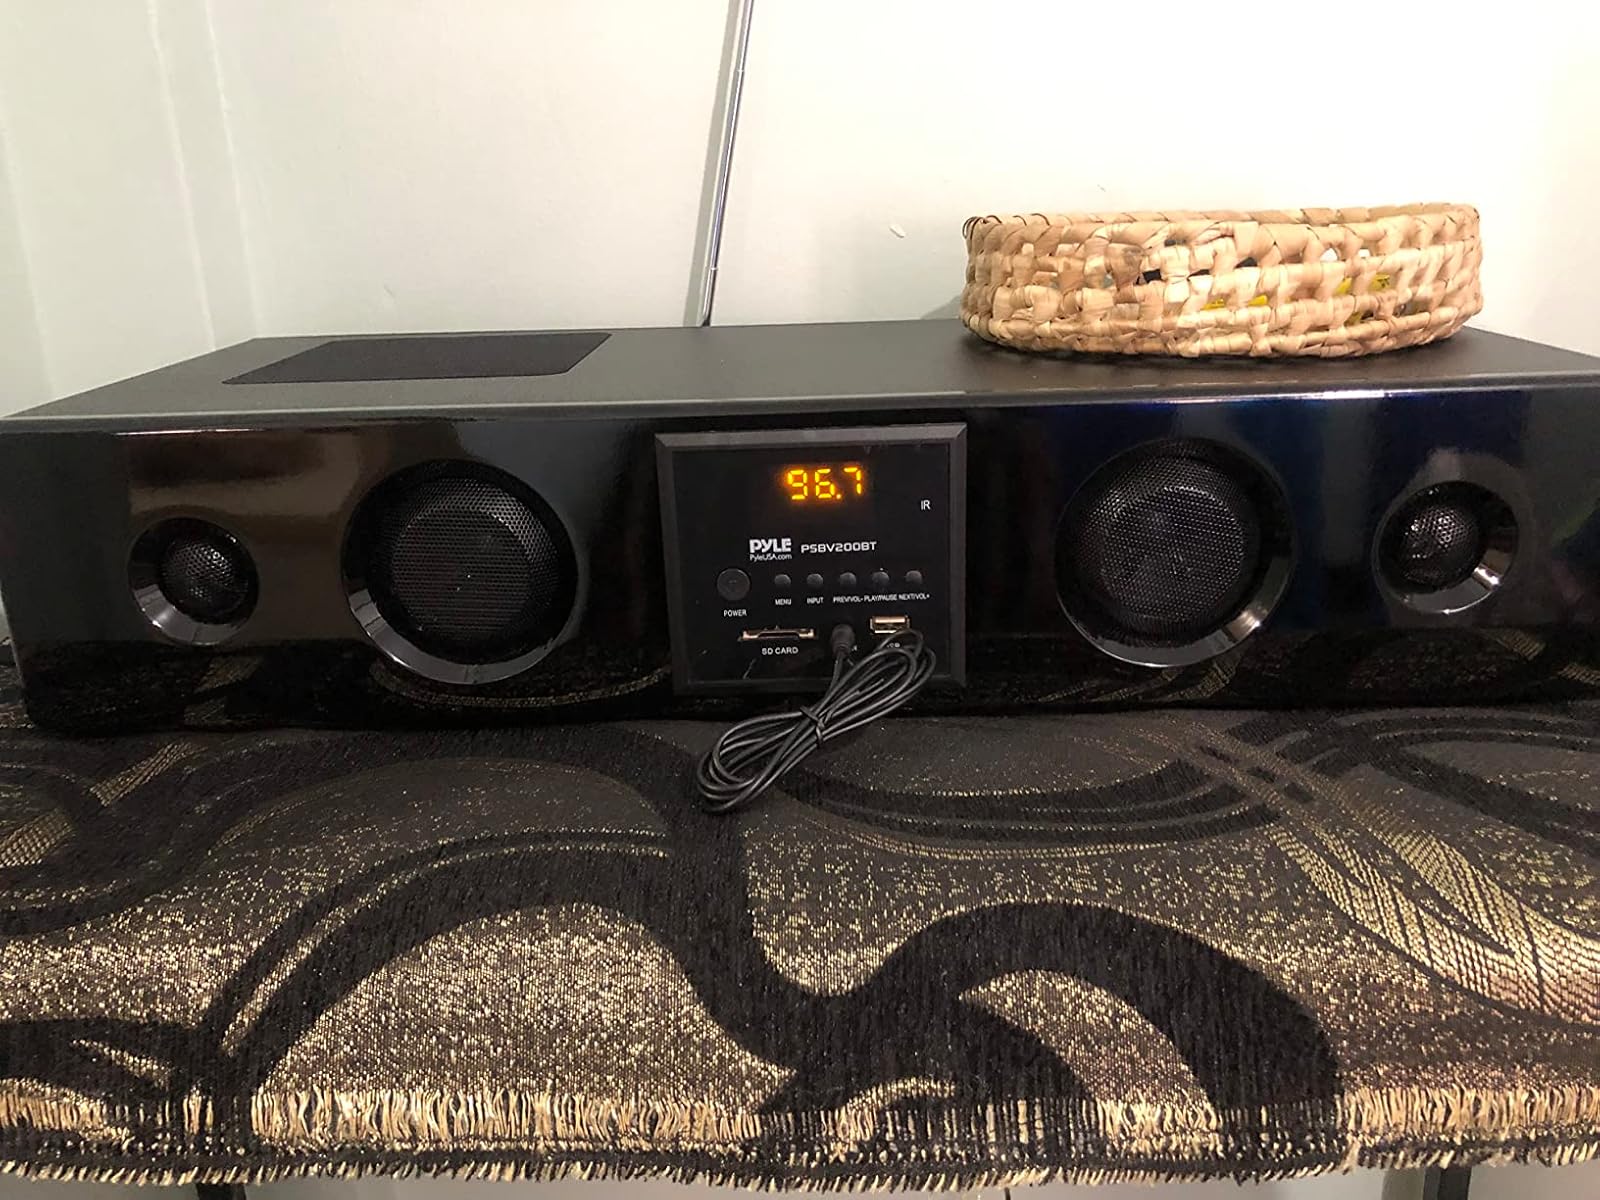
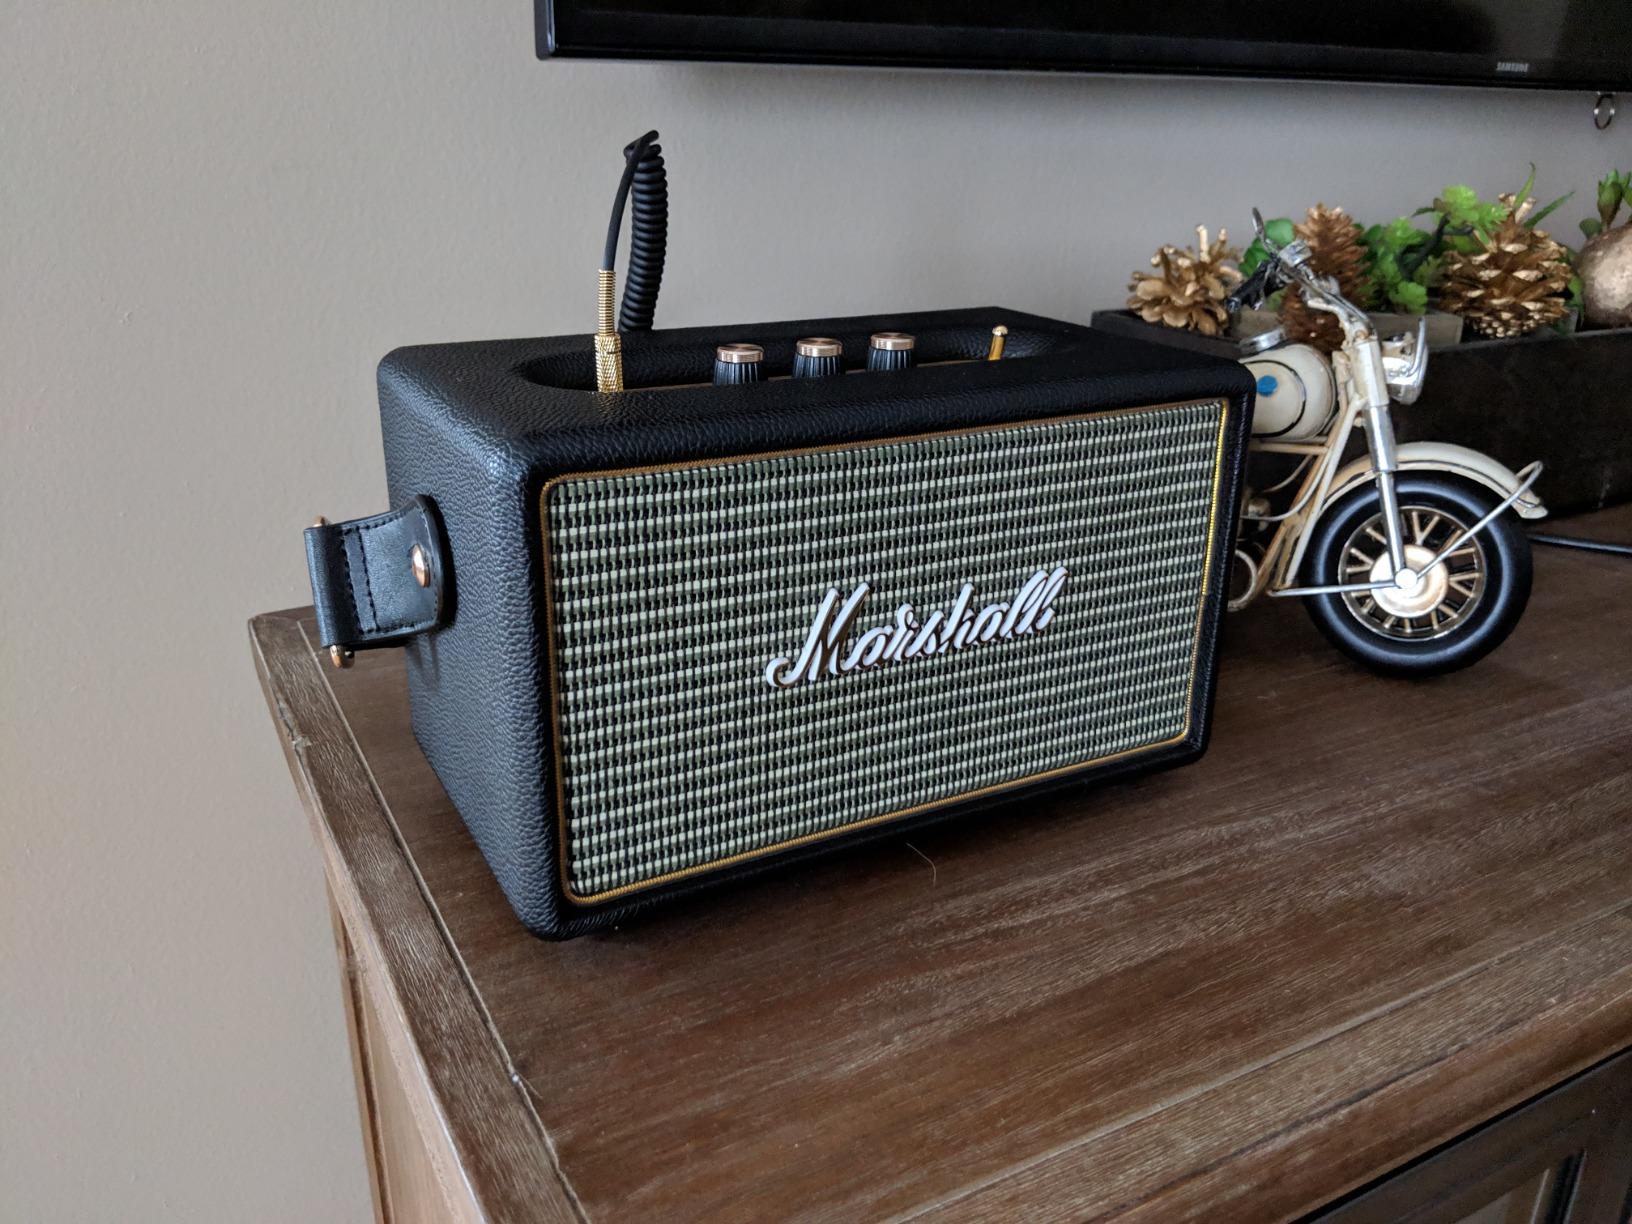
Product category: speaker
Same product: no